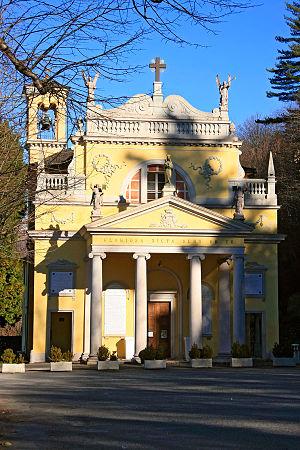
Le sanctuaire Madonna de la Bocciola se trouve dans la commune d'Ameno, province de Novare, en Italie.
Vacciago est une frazione de la commune italienne d'Ameno située dans la province de Novare et la région du Piémont, au nord-ouest du pays.